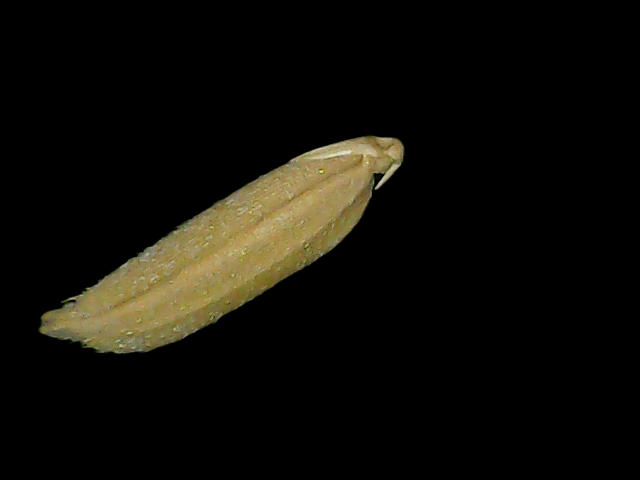
Rice variety: Bd85